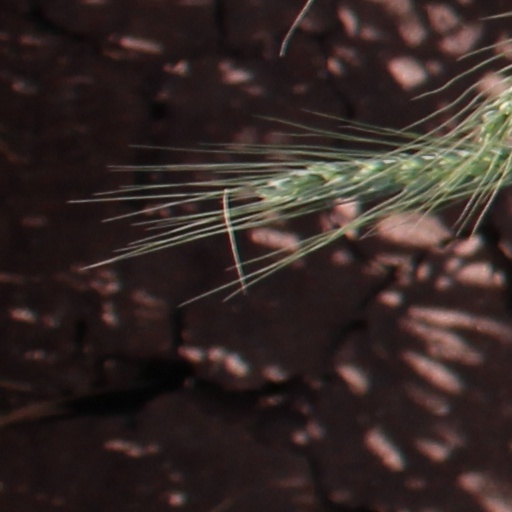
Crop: wheat